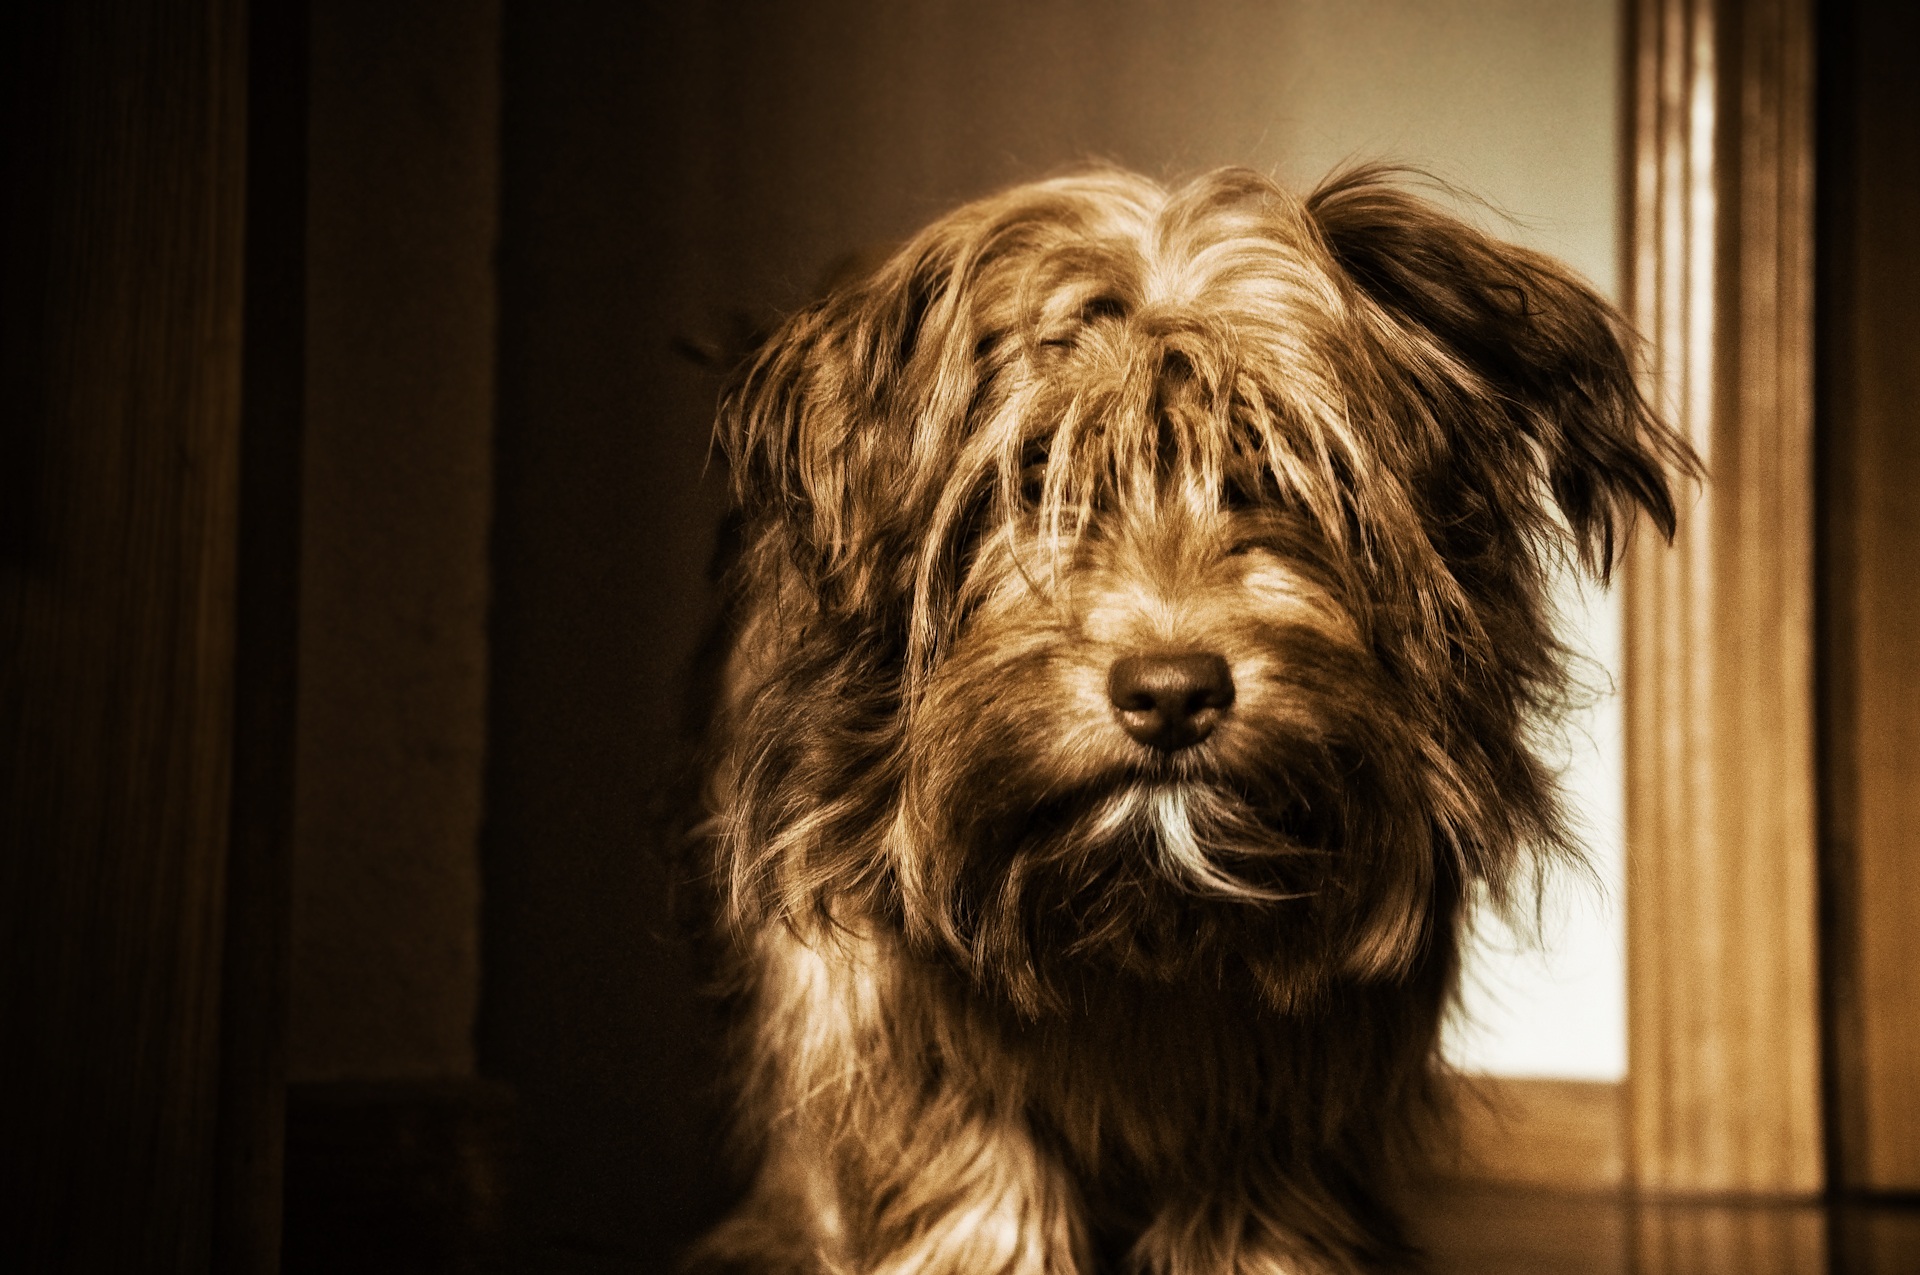
dog, brown, mammal, can, vertebrate, terrier, loyalty, tibetan terrier, dog like mammal, dog crossbreeds